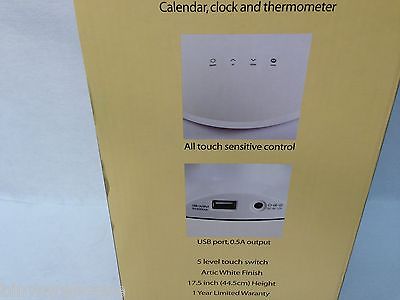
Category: lamp